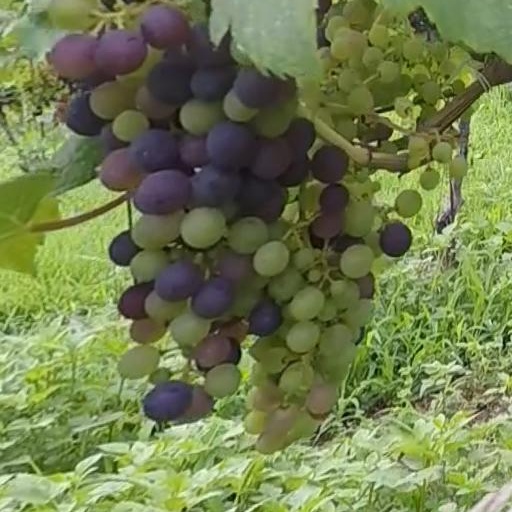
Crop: grape